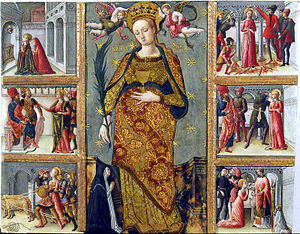
Sankta Lucia / Overleveringen om Sankta Lucias liv
Scener fra Sankta Lucias livsforløb, malet ca år 1470.
Sankta Lucia eller Den hellige Lucia var en kristen jomfru, der døde som martyr under Diocletians kristenforfølgelser, og er anerkendt som helgen af den katolske kirke, blandt anglikanske, lutherske og ortodokse kristne. Hun er skytshelgeninde for sin hjemby Syrakus på Sicilien.